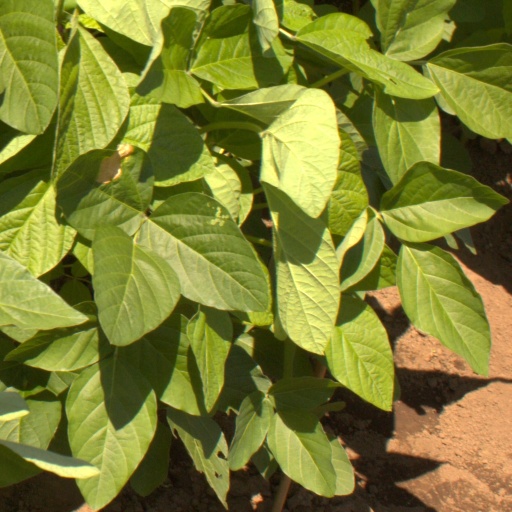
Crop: soybean